Wilhelm Iwan

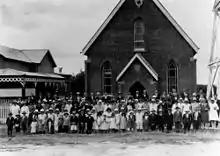
Former Johanneskirche, Charters Towers, after 1916 known as Church of Christ, here 1930

Wilhelm Iwan lived as pastor of a German-speaking congregation in Charters Towers, Australia for nine years, in a church which was founded by German-Australian gold prospectors, and then for three years in Bariloche, Argentina.